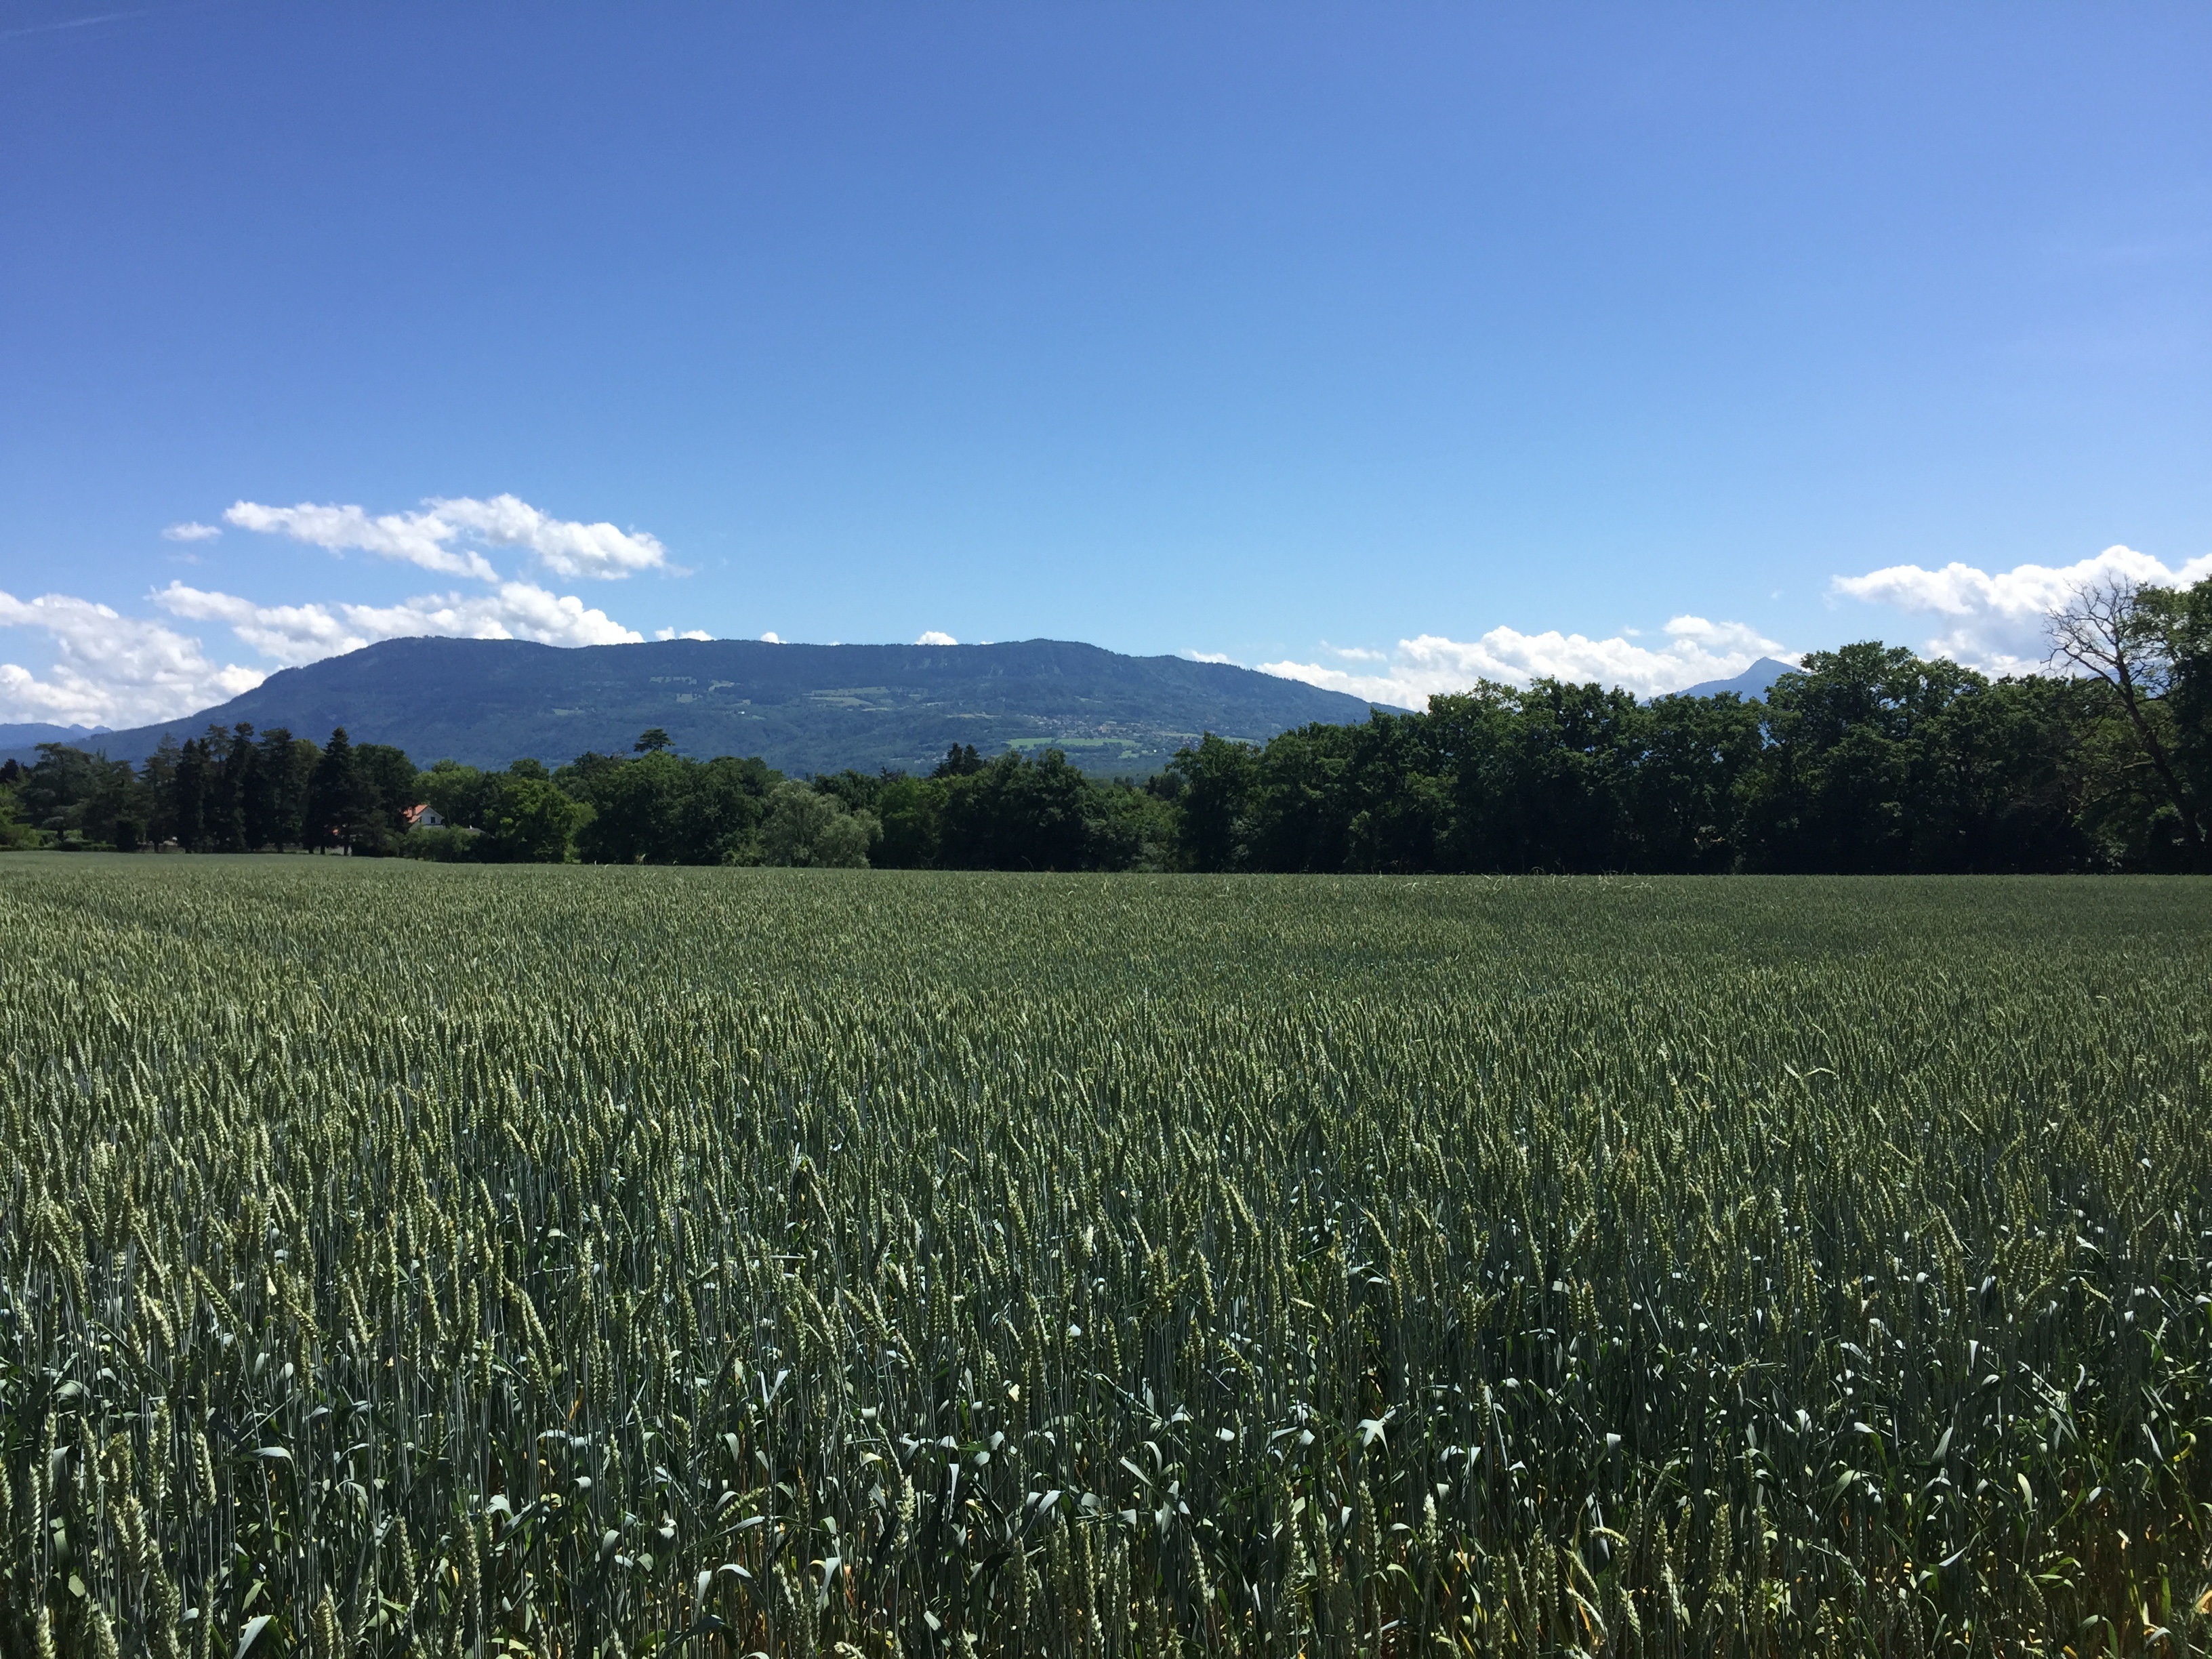
landscape, tree, nature, grass, horizon, mountain, cloud, plant, sky, field, farm, meadow, prairie, sunlight, hill, flower, tranquility, rural, crop, pasture, corn, agriculture, plain, fields, grassland, cornfield, habitat, ecosystem, rural area, natural environment, grass family